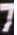
Number: 7